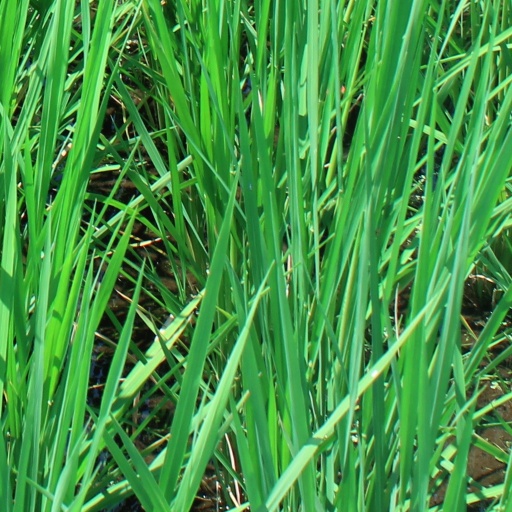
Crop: rice